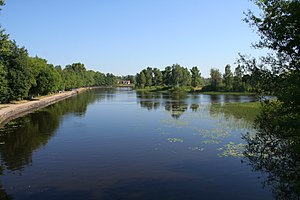
Tsna (Tver oblast)
Udsigtover Tsna.
Tsna er en flod i Tver oblast i Rusland. Den er 160 km lang, med et afvandingsområde på 4.390 km². Middelvandføringen 38 km fra munningen er 12,3 m³/s. Floden begynder i moseområdene i Tsinskhøjderne. Floden løber gennem Vysjnevolotskoje-reservoiret, og mellem reservoiret og mundingen i Mstino-søen går floden næsten i sin helhed innen byen Vysjnij Volotsjok. Mstino-søen afvander via Msta, Volkhov og Neva til Den Finske Bugt.